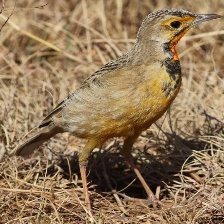
Species: CAPE LONGCLAW
Scientific name: MACRONYX CAPENSIS